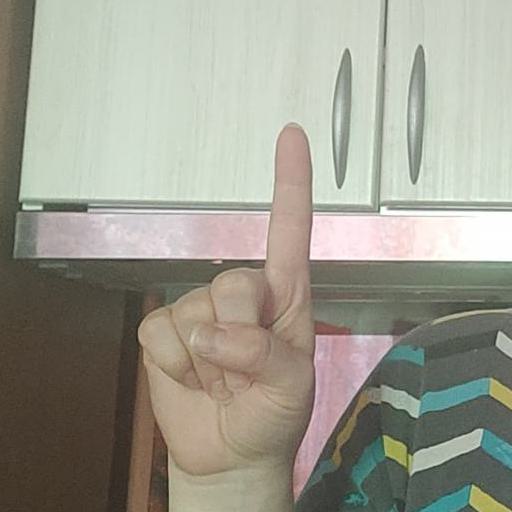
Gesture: one